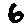
Label: 6